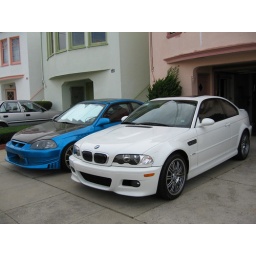
5/14/06...the new car in front of my house